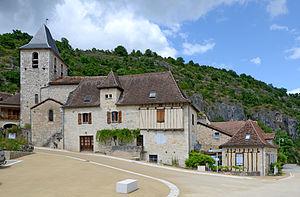
Corn dans le Lot, France
Corn est une commune française, située dans le département du Lot en région Occitanie.